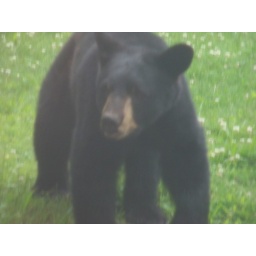
This bear was eating from the bird feeder in our backyard